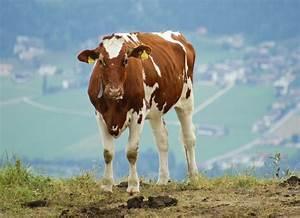
cow